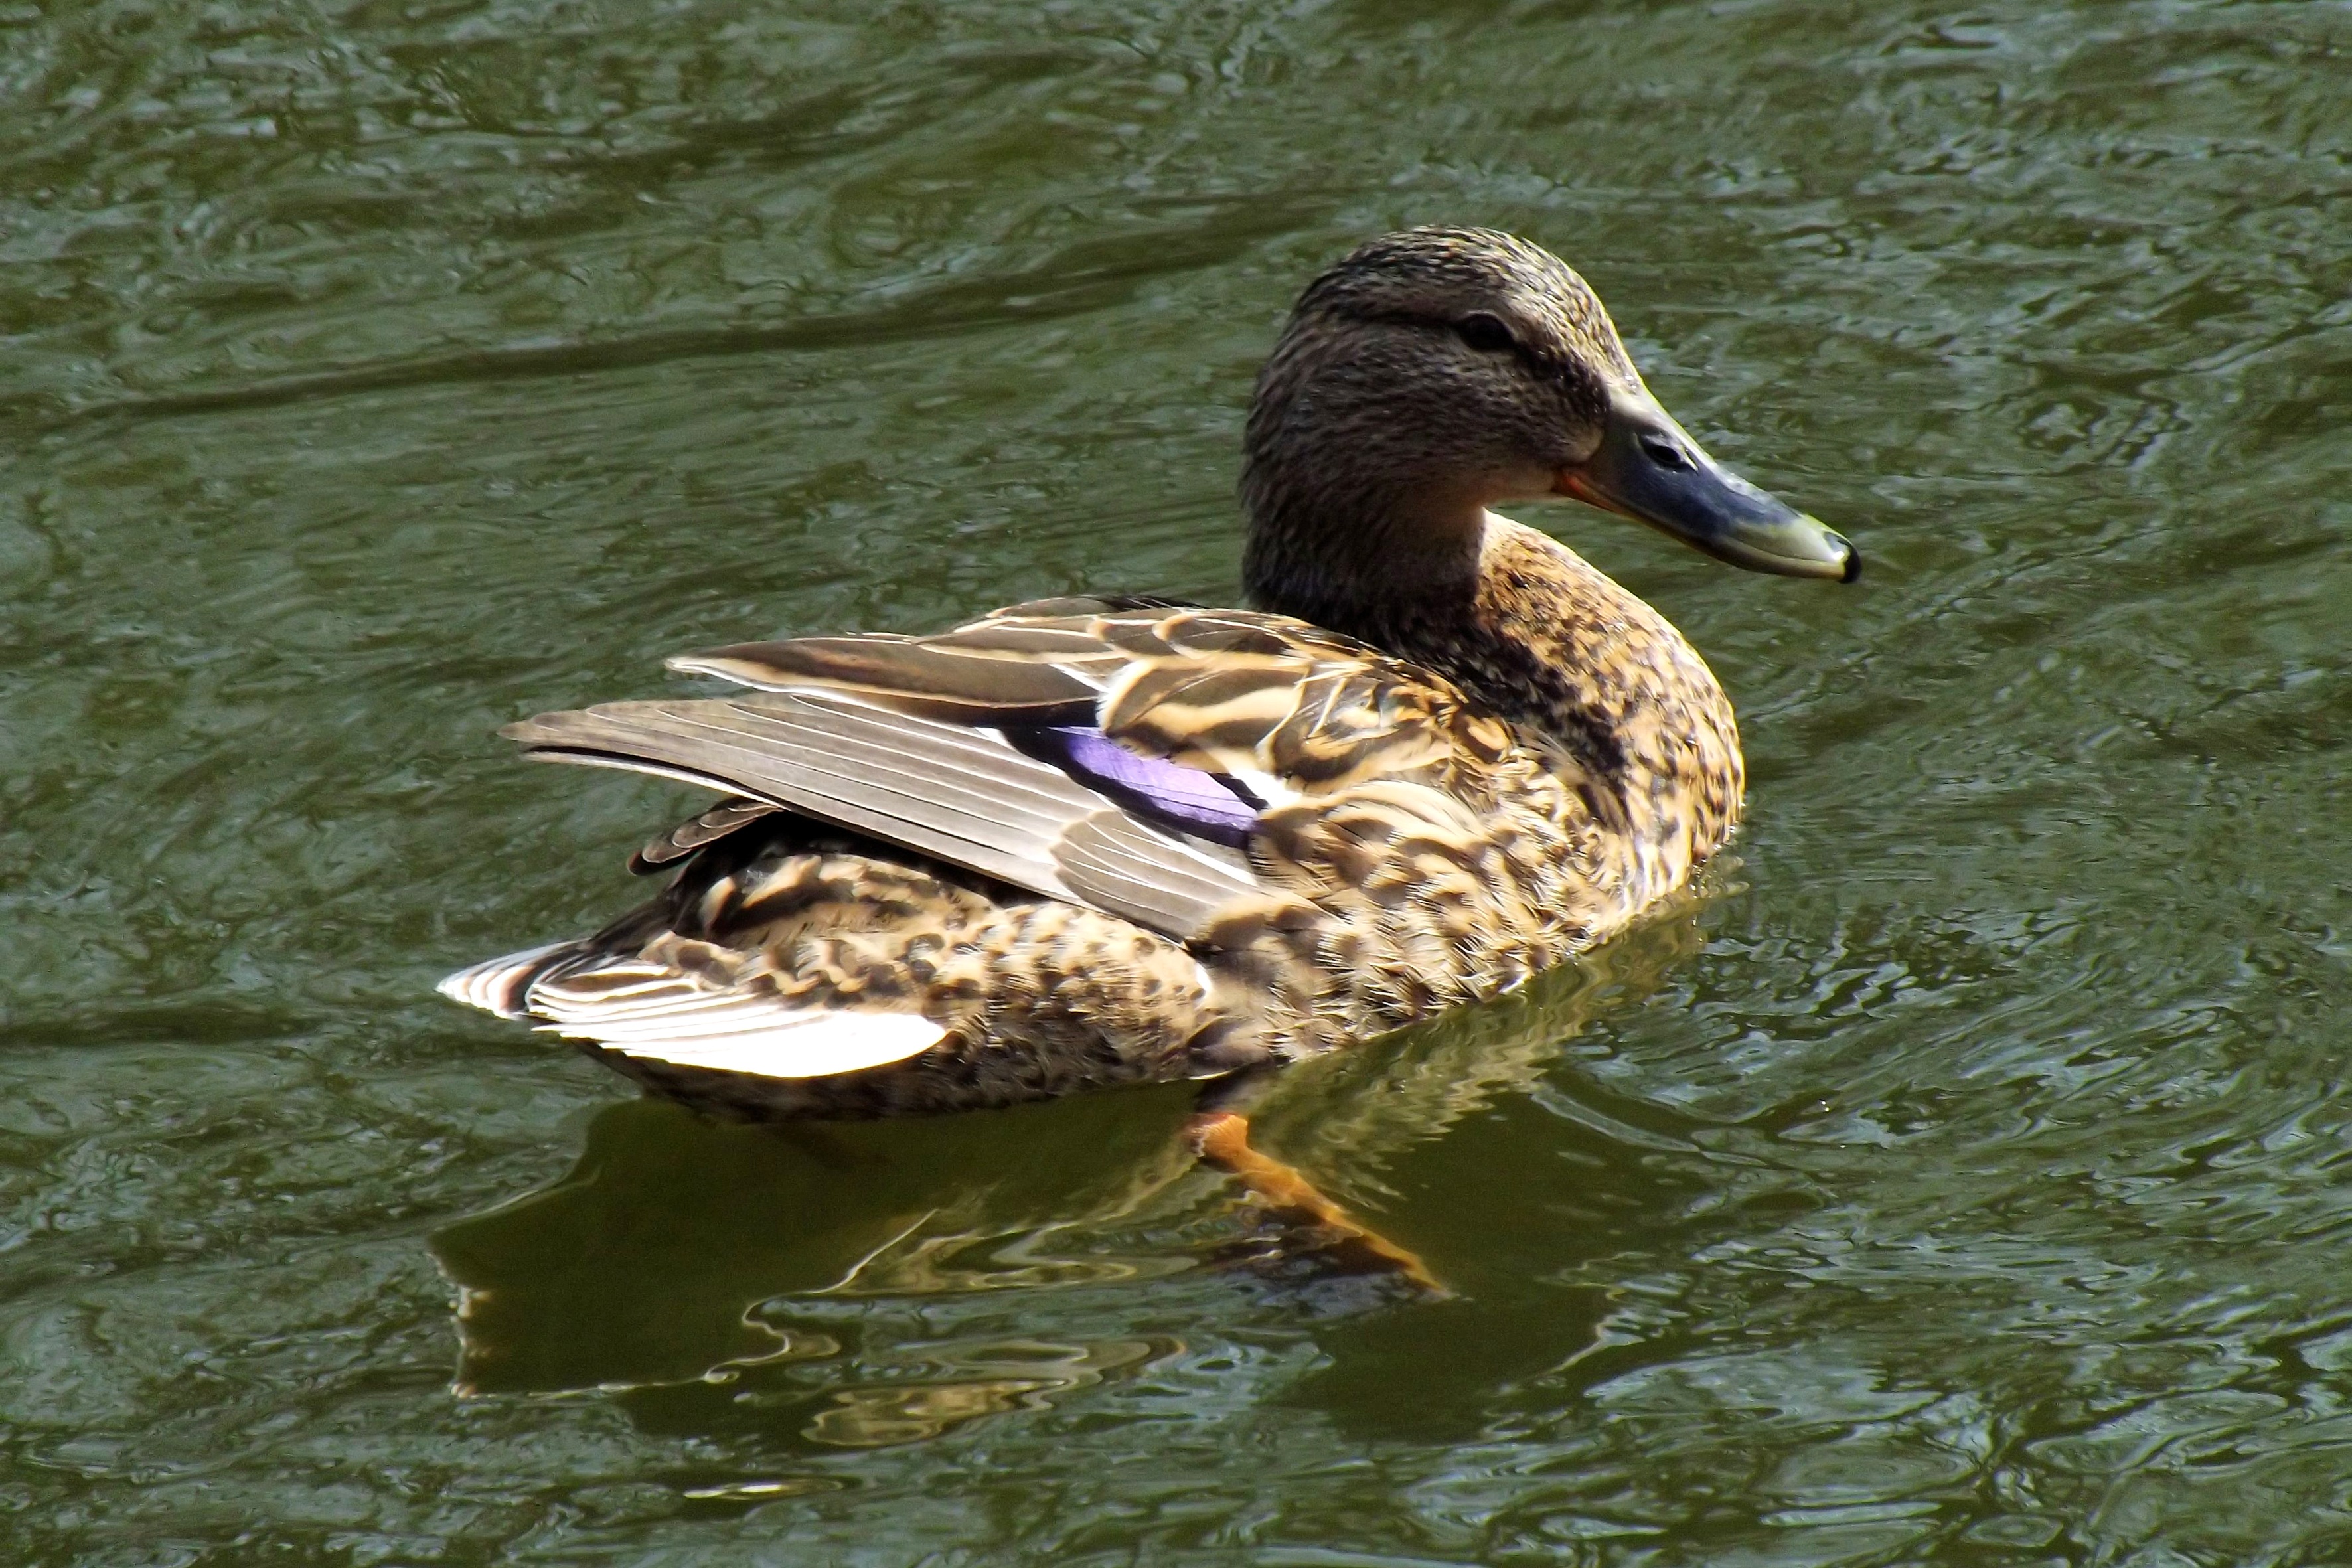
water, nature, bird, wing, wildlife, beak, fauna, duck, vertebrate, waterfowl, water bird, mallard, canard, mallards, ducks geese and swans, seaduck